History of Derby County F.C. (1884–1967)

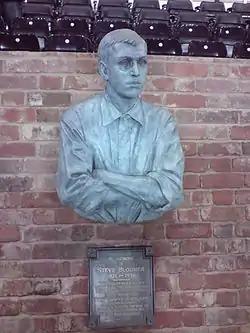
Steve Bloomer

The opening day of the 1892–93 season saw the league debut of 18-year-old Steve Bloomer in a 3–1 win away to Stoke City. Bloomer, widely regarded as the finest goalscorer of his generation and Derby County's finest ever player, was mentored by John Goodall, crediting John Goodall with his early development, and over the next 13 consecutive seasons Bloomer was the club's leading League goalscorer, as well as the overall top league scorer on five occasions in 1896, 1897, 1899, 1901 and 1904. Despite Bloomer's presence, the Derby could only finish the season in 13th out of 16 teams, though several notable records occurred during the campaign Archie Goodall's appearance in the 3–2 defeat at home to Nottingham Forest on 1 October was the first of his club record 167 consecutive appearances for the club, which took Goodall all the way up until 2 October 1897. Additionally, the 4–5 home defeat of 19 October to Notts County saw Walter Roulstone become the first player to register 100 League and Cup games for the club. There was also controversy in the FA Cup, when the 1st round tie against Sheffield Wednesday was declared void not once, (a 2–3 defeat) but twice (a 1–0 win) when the losing club on each occasion successfully questioned the eligibility of an opposition player. The tie was finally settled, at the third attempt, when Sheffield Wednesday ran out 4–2 victors.